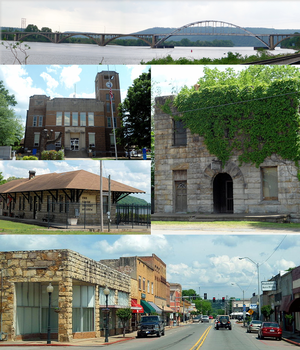
La ville américaine d’Ozark est le siège du comté de Franklin, dans l’État de l’Arkansas. Lors du recensement de 2010, sa population s'élevait à 3 684 habitants.